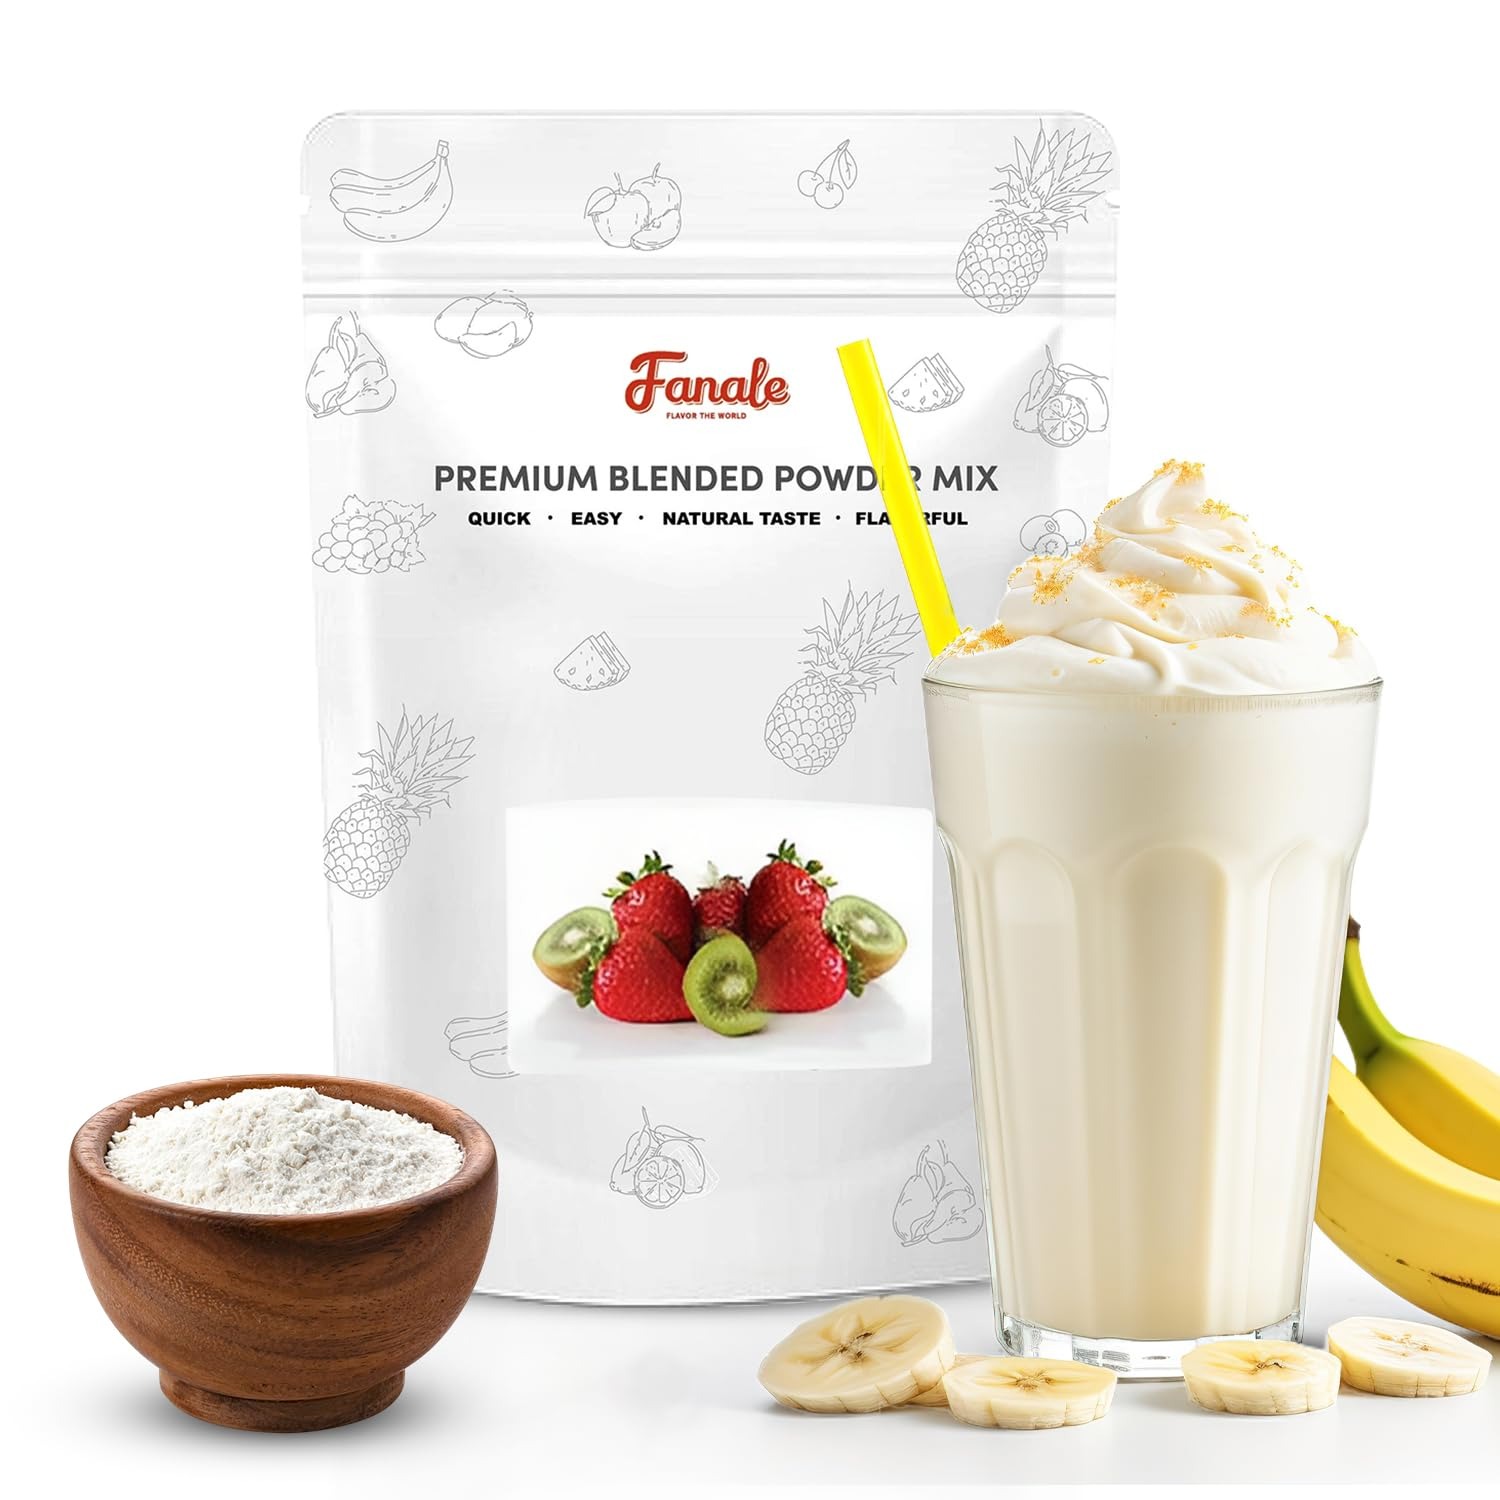
Item Name: Fanale Premium Banana Bubble Tea Flavoring Powder | Perfect for Baking, Smoothies, Desserts and Drinks | Instant Flavoring Powder for Boba Milk Tea - 2.2 Pounds (Pack of 1)
Bullet Point 1: ✅ Multi-purpose ingredient: This Banana flavor powder can be used in a variety of recipes, including baked goods, smoothies, drinks, and more. It's a versatile ingredient that can be added to almost anything to give it a nutty flavor.
Bullet Point 2: ✅ Made with high-quality ingredients for a rich, authentic taste: We only use the best ingredients to ensure that our Banana flavor powder has an authentic, rich taste that will elevate your recipes. You can trust that this product is made with care and attention to detail.
Bullet Point 3: ✅ Freshness & Convenience in Every Use: The resealable bag that our Banana flavor powder comes in makes it easy to store and use. You can keep it in your pantry or kitchen cabinet and pull it out whenever you want to add some nutty flavor to your creations
Bullet Point 4: ✅ Easy to use: Simply measure out the desired amount of Banana flavor powder and mix it into your recipe. No need to chop, grind, or blend Banana,as this powder provides all the nutty flavor you need in a convenient form.
Bullet Point 5: ✅ Gluten-free and vegan: Our Banana flavor powder is gluten-free and vegan, making it a great choice for those with dietary restrictions. It's a versatile ingredient that can be used in a wide range of recipes, including ones that are gluten-free or plant-based.
Product Description: We carry many flavors of powder for blending smoothie or for making milk tea drinks. These powders can be used in many different uses for such as bakery, cake, cookies, coffee, and much more. Please give these wonderful flavoring powder a try for your food business.
Value: 1.0
Unit: Count

Price: 19.99